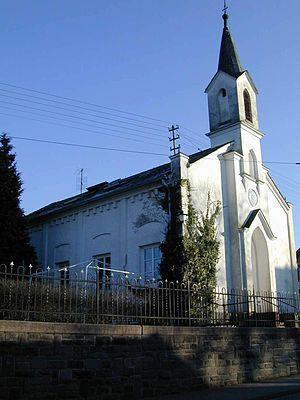
Kredenbach est une ville de Rhénanie-du-Nord-Westphalie, située dans l'arrondissement de Siegen-Wittgenstein, dans le district d'Arnsberg.